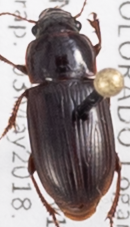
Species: Harpalus desertus
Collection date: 2018-05-03
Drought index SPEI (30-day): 1.23
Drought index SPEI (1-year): -0.482
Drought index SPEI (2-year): -0.3